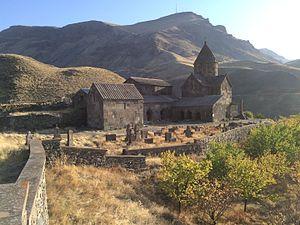
Vorotnavank ou Orotnavank est un monastère arménien situé dans la région de Syunik, non loin du monastère de Gndevank. Il conserve les restes d'une fortification, due à la révolte des princes de Syunik vers 1720. Le complexe monastique comprend deux églises. Il subsiste aussi une bibliothèque, et des vestiges de pierres tombales sculptées.